The Idiot's Lantern

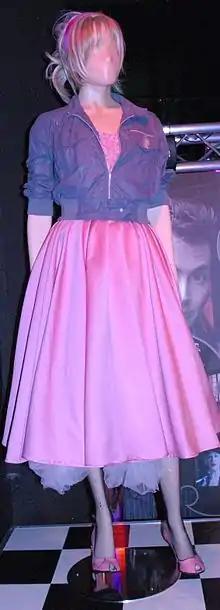
Rose's costume for the episode, as shown at the Doctor Who Experience.

The Doctor locates a holding pen where the police are keeping the victims. He speaks to Detective Inspector Bishop, and the police bring in a faceless Rose. Angered at Rose's condition, the Doctor, Tommy, and Bishop confront Magpie at his store. The Wire reveals herself and tries to consume them, but upon seeing the Doctor's sonic screwdriver, she stops, retreats into a portable television set built by Magpie, and escapes, heading for the Alexandra Palace television station.